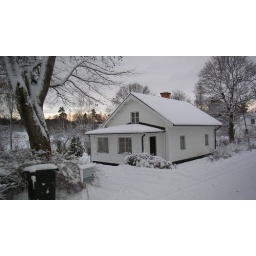
This is the lit4-2005le white house that was next door to our apartment in Nykvarn, Sweden 2005